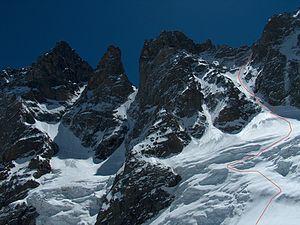
De gauche à droite: couloirs du Pic Sans Nom, du Coup de Sabre et du Col du Glacier Noir. En rouge, l'itinéraire aller/retour pour le Col du Glacier Noir.